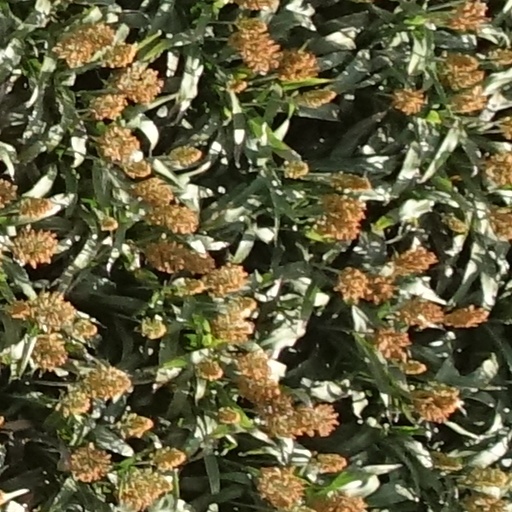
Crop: sorghum